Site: brandenburg
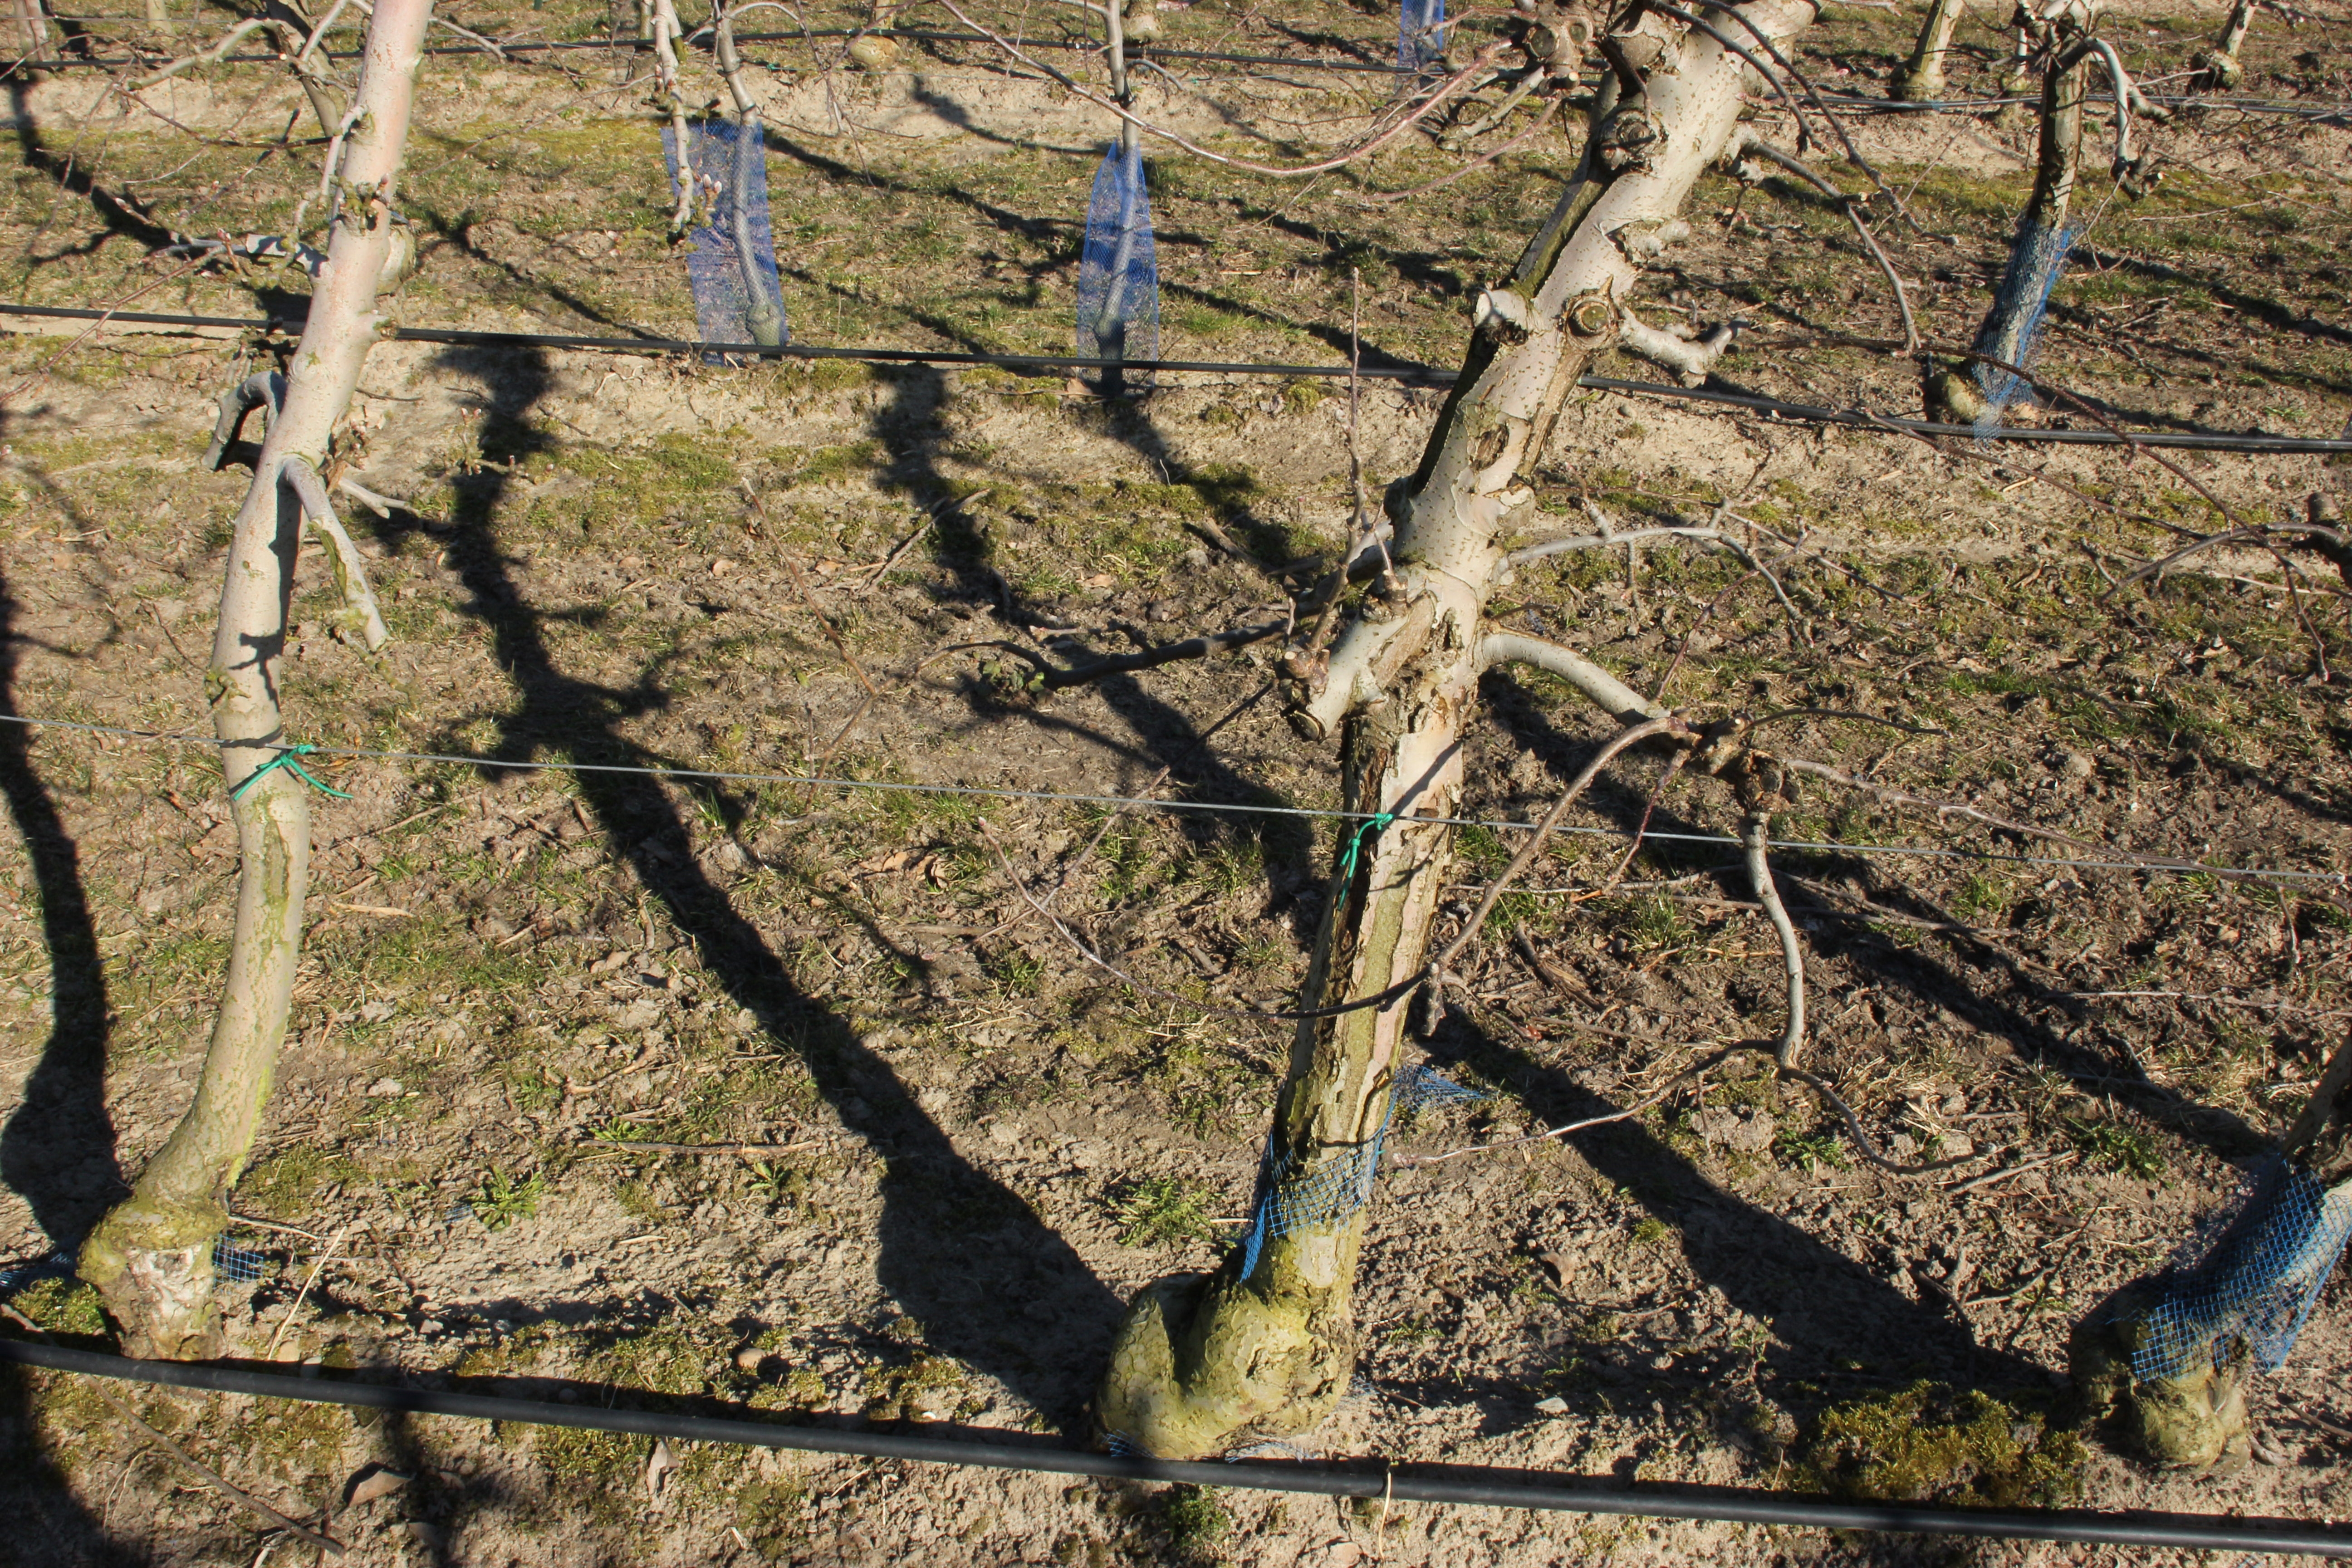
Growth stage (BBCH 03): Bud development